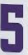
Number: 5